Linguatulosis

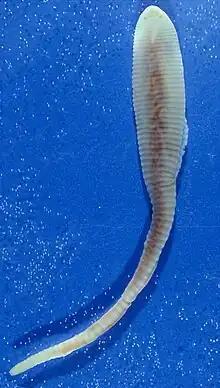
Adult female "Linguatula serrata"

Linguatulosis is a condition associated with the organism "Linguatula serrata".